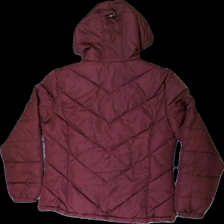
View: back
Type: Winter jacket
Category: Ladies
Brand: Not in the list
Brand text on label: Whistler
Colors: Red
Material: 100% polyester
Cut: Regular
Size: 40
Season: Winter
Stains: Minor
Smell: Minor
Price range: 50-100
Recommended usage: Recycle